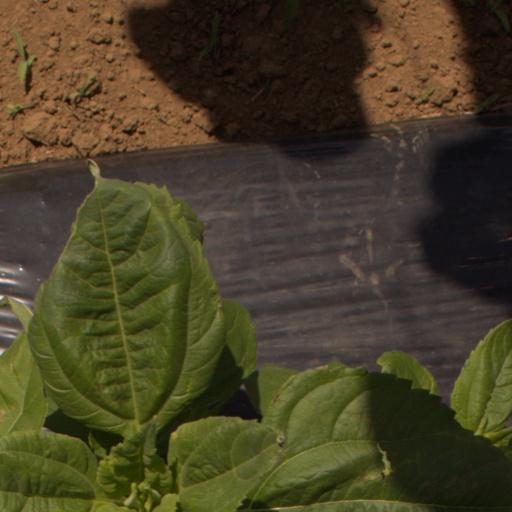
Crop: Jerusalem artichoke